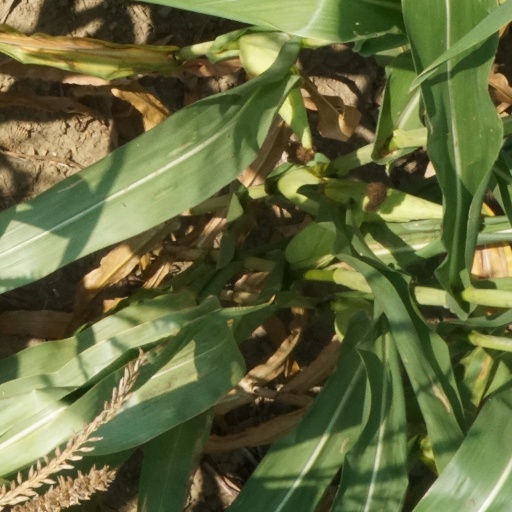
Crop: maize; corn